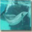
Label: dolphin